Tavis Smiley

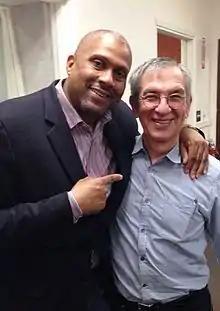
Smiley with historian Jon Wiener on his political podcast entitled "Start Making Sense" in 2015

Campaigning for a seat on the Los Angeles City Council in 1991 against incumbent Ruth Galanter, Smiley finished fourth among 15 candidates. He became a radio commentator, broadcasting one-minute daily radio segments called "The Smiley Report" on KGFJ radio. With Ruben Navarrette Jr., Smiley co-hosted a local talk show in Los Angeles where his strongly held views on race and politics, combined with his arguments regarding the impact of institutional racism and substandard educational and economic opportunities for inner-city black youth, earned him attention at the "Los Angeles Times". His commentaries focused on local and national current-affairs issues affecting the African-American community. For six months, Smiley worked on a community news program on a local cable network, and spent six more months working on television in Montreal, Quebec, Canada.